Moab Is My Washpot

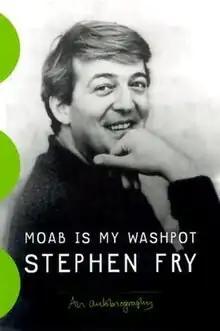

Moab Is My Washpot (published 1997) is Stephen Fry's autobiography, covering the first 20 years of his life. In the book, Fry is candid about his past indiscretions, including stealing, cheating, and lying. The book covers some of the same ground as Fry's first novel, "The Liar", published in 1991. In that work, public schoolboy Adrian Healey falls in love with a boy called Hugo Cartwright; in the autobiography, 14-year-old Fry becomes besotted with 13-year-old "Matthew Osborne".